Susan Francis

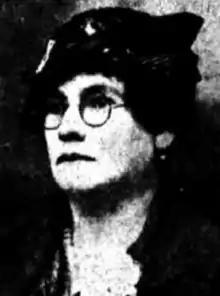
Susan Francis-Wilkes

Susan Francis-Wilkes (14 October 1877 – 22 April 1946) was an Australian midwife and women's rights activist.